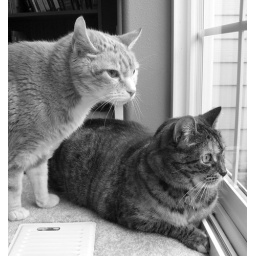
Roman & Eva in black & white